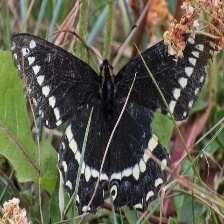
Species: INDRA SWALLOW